Petersham ribbon

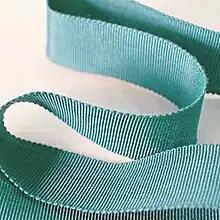

Petersham ribbon, also called Petersham facing or simply Petersham, is a thick, stiff, flexible corded ribbon usually made out of either cotton, rayon, viscose, or a cotton/ rayon or viscose blend of fibres and used as facing by milliners and tailors. Petersham is frequently watered on both sides and comes with a scalloped edge. It is woven so that once steamed, it will take on and support a particular curve of fabric. This makes it useful for obtaining a smooth edge on the brim of a hat, for example, without forming puckers or wrinkles which would result from the use of traditional flat ribbon or other flat fabric. It is also useful as an alternative to bias tape for making fabric conform closely to the shape of the body wearing it— in a corset, for example, or along the waistline of a pair of trousers or a skirt. Petersham is utilized in couture sewing as a form of interfacing as a way to stabilize waistbands.